Herman Haupt

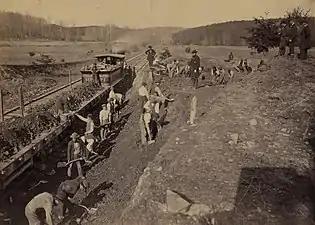
The locomotive "General Haupt" being used for work detail while its namesake, Herman Haupt, stands on the hill to the right inspecting railway work near Bull Run in 1863

In the spring of 1862, a year after the start of the Civil War, the U.S. War Department organized a new bureau responsible for constructing and operating military railroads in the United States. On April 27, Haupt was appointed chief of the bureau by Secretary of War Edwin M. Stanton, as a colonel and aide-de-camp to major general Irvin McDowell, then in command of the defenses of Washington, D.C. Haupt repaired and fortified war-damaged railroad lines in the vicinity of Washington, armed and trained railroad staff, and improved telegraph communications along the railroad lines. Among his most challenging assignments was restoring the strategic Richmond, Fredericksburg and Potomac Railroad line, including the Potomac Creek Bridge, after its partial destruction by Confederate forces. Despite an inexperienced workforce and other serious impediments, Haupt had the line back in use in under two weeks. President Abraham Lincoln was impressed with Haupt's work there. In a visit on May 28, 1862, he observed: "That man Haupt has built a bridge four hundred feet long and one hundred feet high, across Potomac Creek, on which loaded trains are passing every hour, and upon my word, gentlemen, there is nothing in it but cornstalks and beanpoles."